Charles H. Eglee

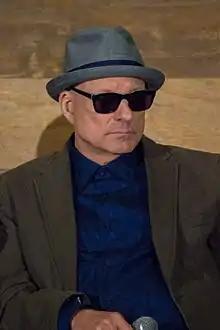
Eglee at the 2014 ATX TV Festival for "Hemlock Grove"

Charles Hamilton Eglee (born November 27, 1951) is an American film and television screenwriter and producer. He worked extensively for Steven Bochco productions throughout the 1990s. For Bochco productions he co-created "Byrds of Paradise" with frequent collaborator Channing Gibson and co-created "Murder One" with Gibson and Bochco. Eglee co-created the series "Dark Angel" with James Cameron.